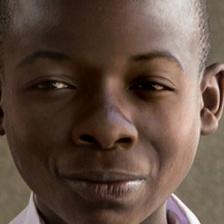
Label: faces